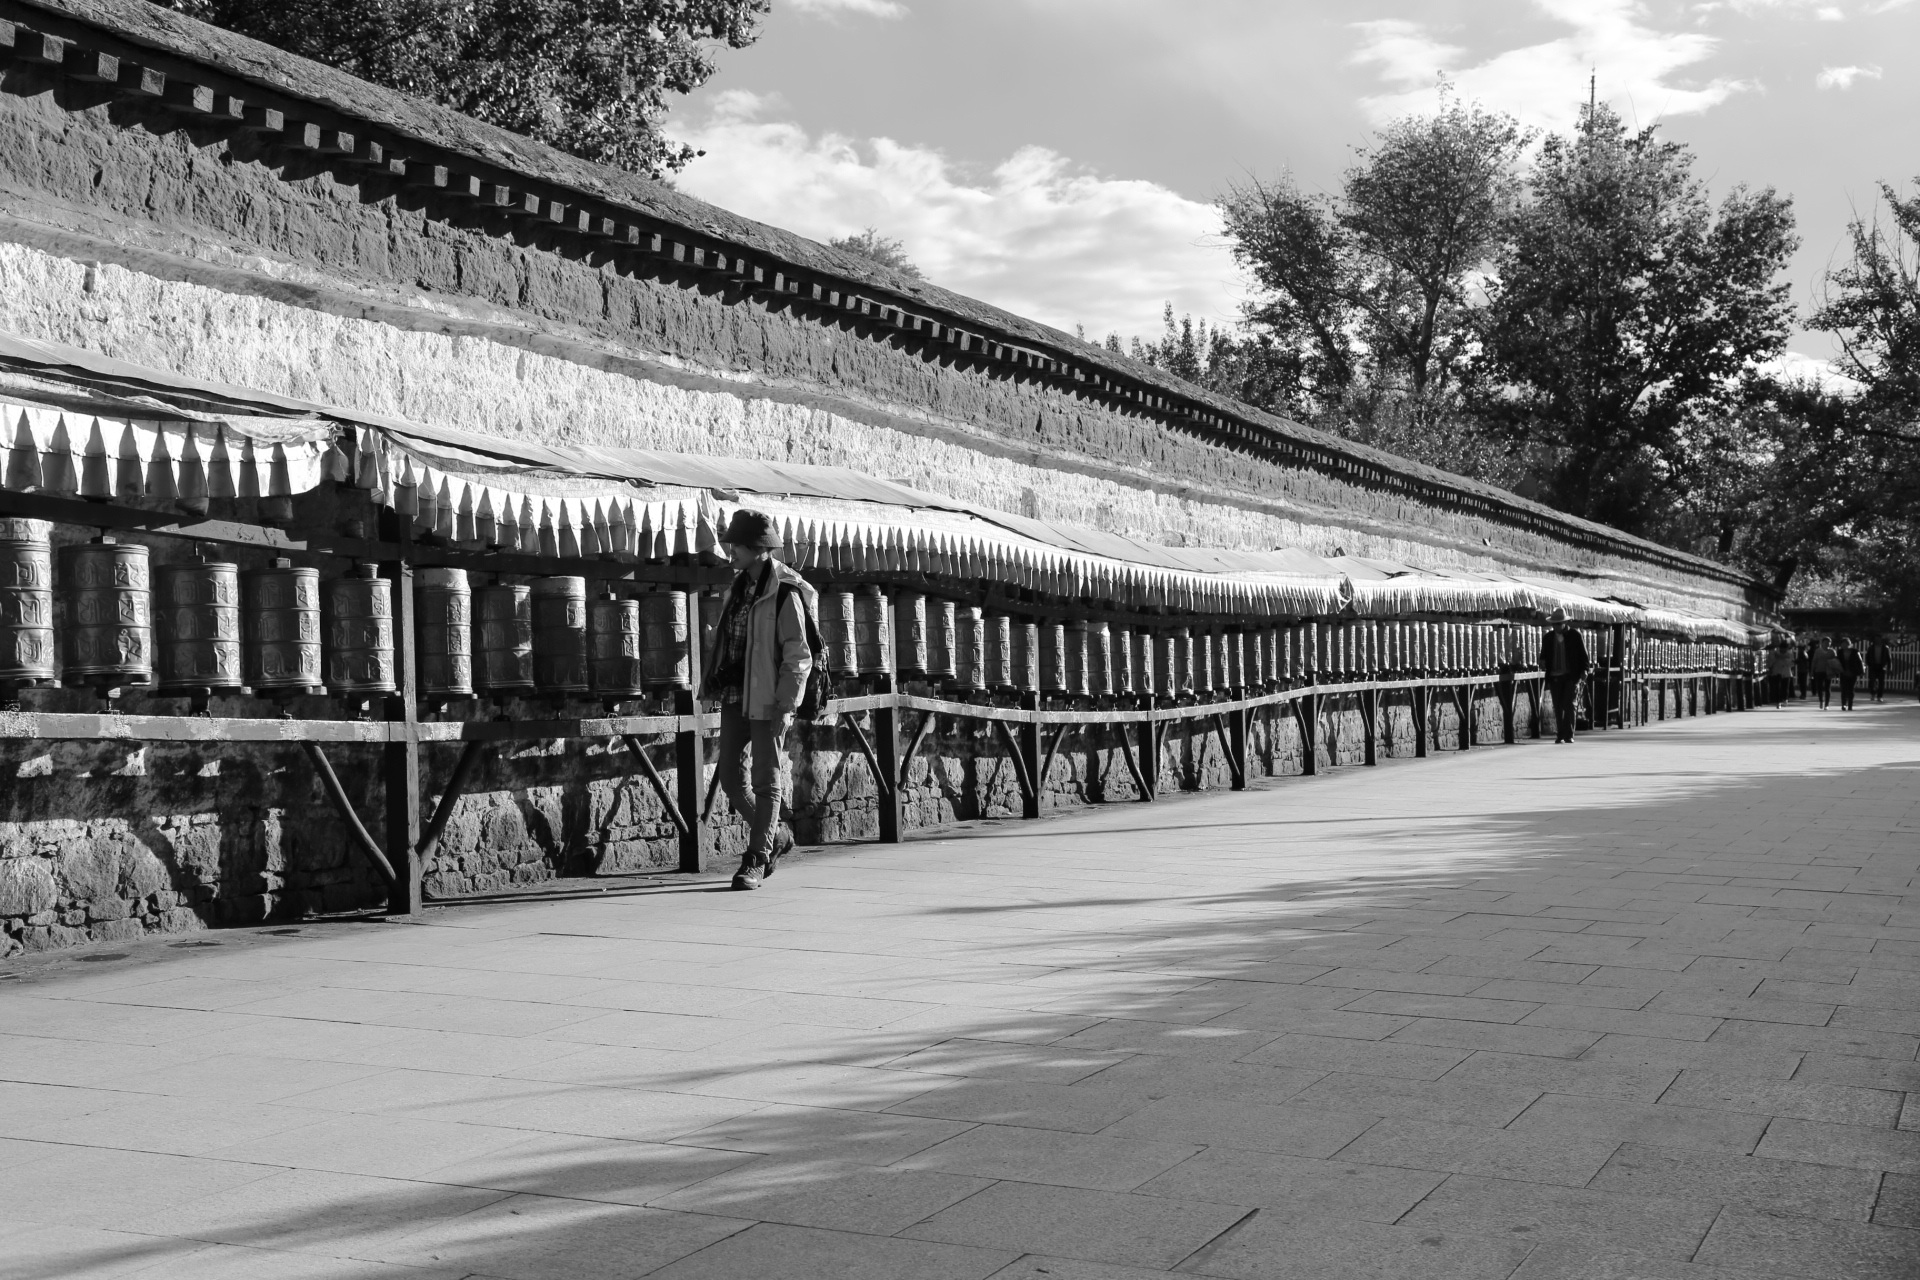
snow, winter, black and white, architecture, structure, white, street, city, transport, monochrome, shape, passers, urban area, monochrome photography, prayer wheel, potala square